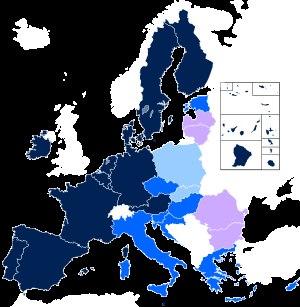
Certains droits des personnes lesbiennes, gays, bisexuelles et transgenres sont protégés par des traités et des lois au sein de l’Union européenne. L’homosexualité est légale dans tous les États membres, la discrimination à l’embauche est bannie depuis 2000. Néanmoins, les États ont différentes législations en ce qui concerne d’autres protections comme le mariage entre personnes du même sexe ou l’adoption homoparentale.